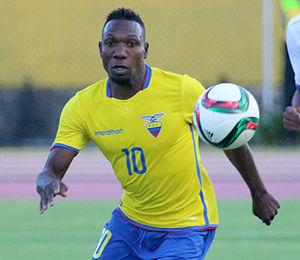
Walter Ayoví, né le 11 août 1979 à Camarones, est un footballeur équatorien.